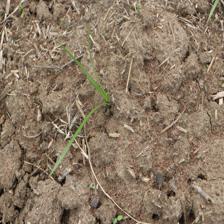
Label: Grass